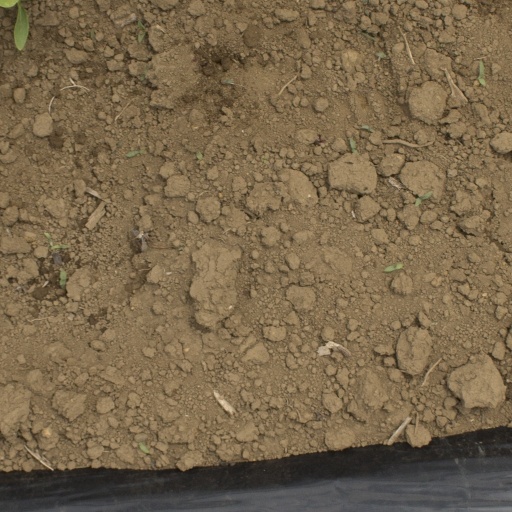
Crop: Jerusalem artichoke